Flora of the Vosges massif

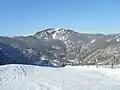
Summit of Ballon d'Alsace (east side) in winter.

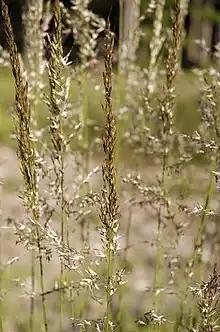
"Calamagrostis arundinacea".

The flora of the Vosges massif is distributed across three principal altitudinal zones, namely the collinean, montane, and subalpine levels. The collinean zone extends up to approximately 500 meters in altitude. The montane zone is between 500 and 1,000 meters, with the subalpine zone extending beyond that. The latter's highest point is the Grand Ballon, which reaches 1,424 meters. The diverse environmental conditions, including altitude, climate, topography, and soil types, contribute to the formation of heterogeneous vegetation. The north-south orientation of the mountain range results in a marked contrast between the eastern and western slopes. The western slopes receive abundant precipitation from westerly winds, while the eastern slopes and peaks experience drier conditions.